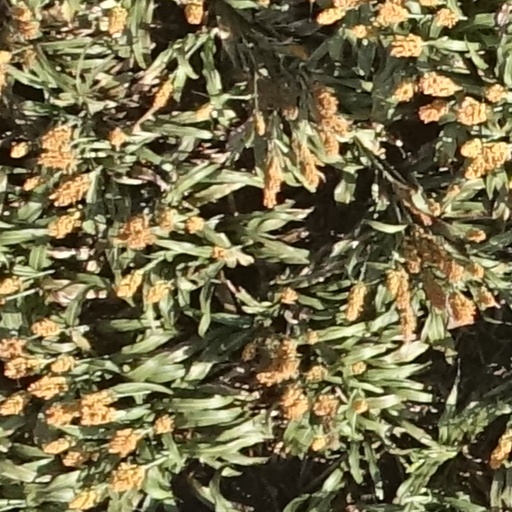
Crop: sorghum